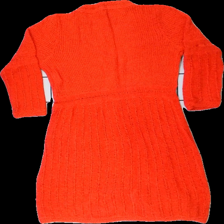
View: back
Type: Cardigan
Category: Ladies
Brand: Not in the list
Brand text on label: Caroline Biss
Colors: Red
Material: 75% cotton, 25% nylon
Cut: Regular, C-collar
Size: 42
Season: All
Price range: 100-150
Recommended usage: Reuse
Description: Red knitted cardigan from Caroline Biss, size 42. Good condition.